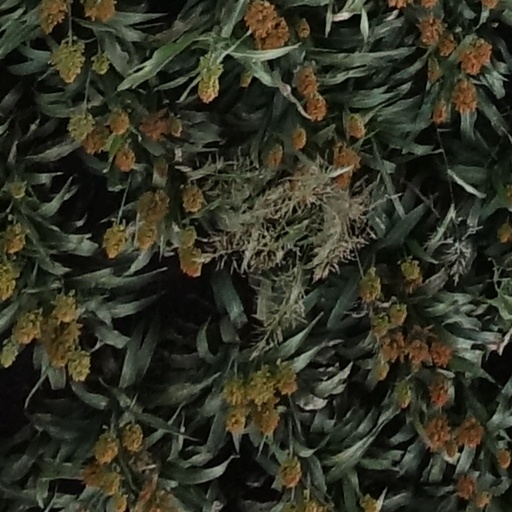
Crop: sorghum